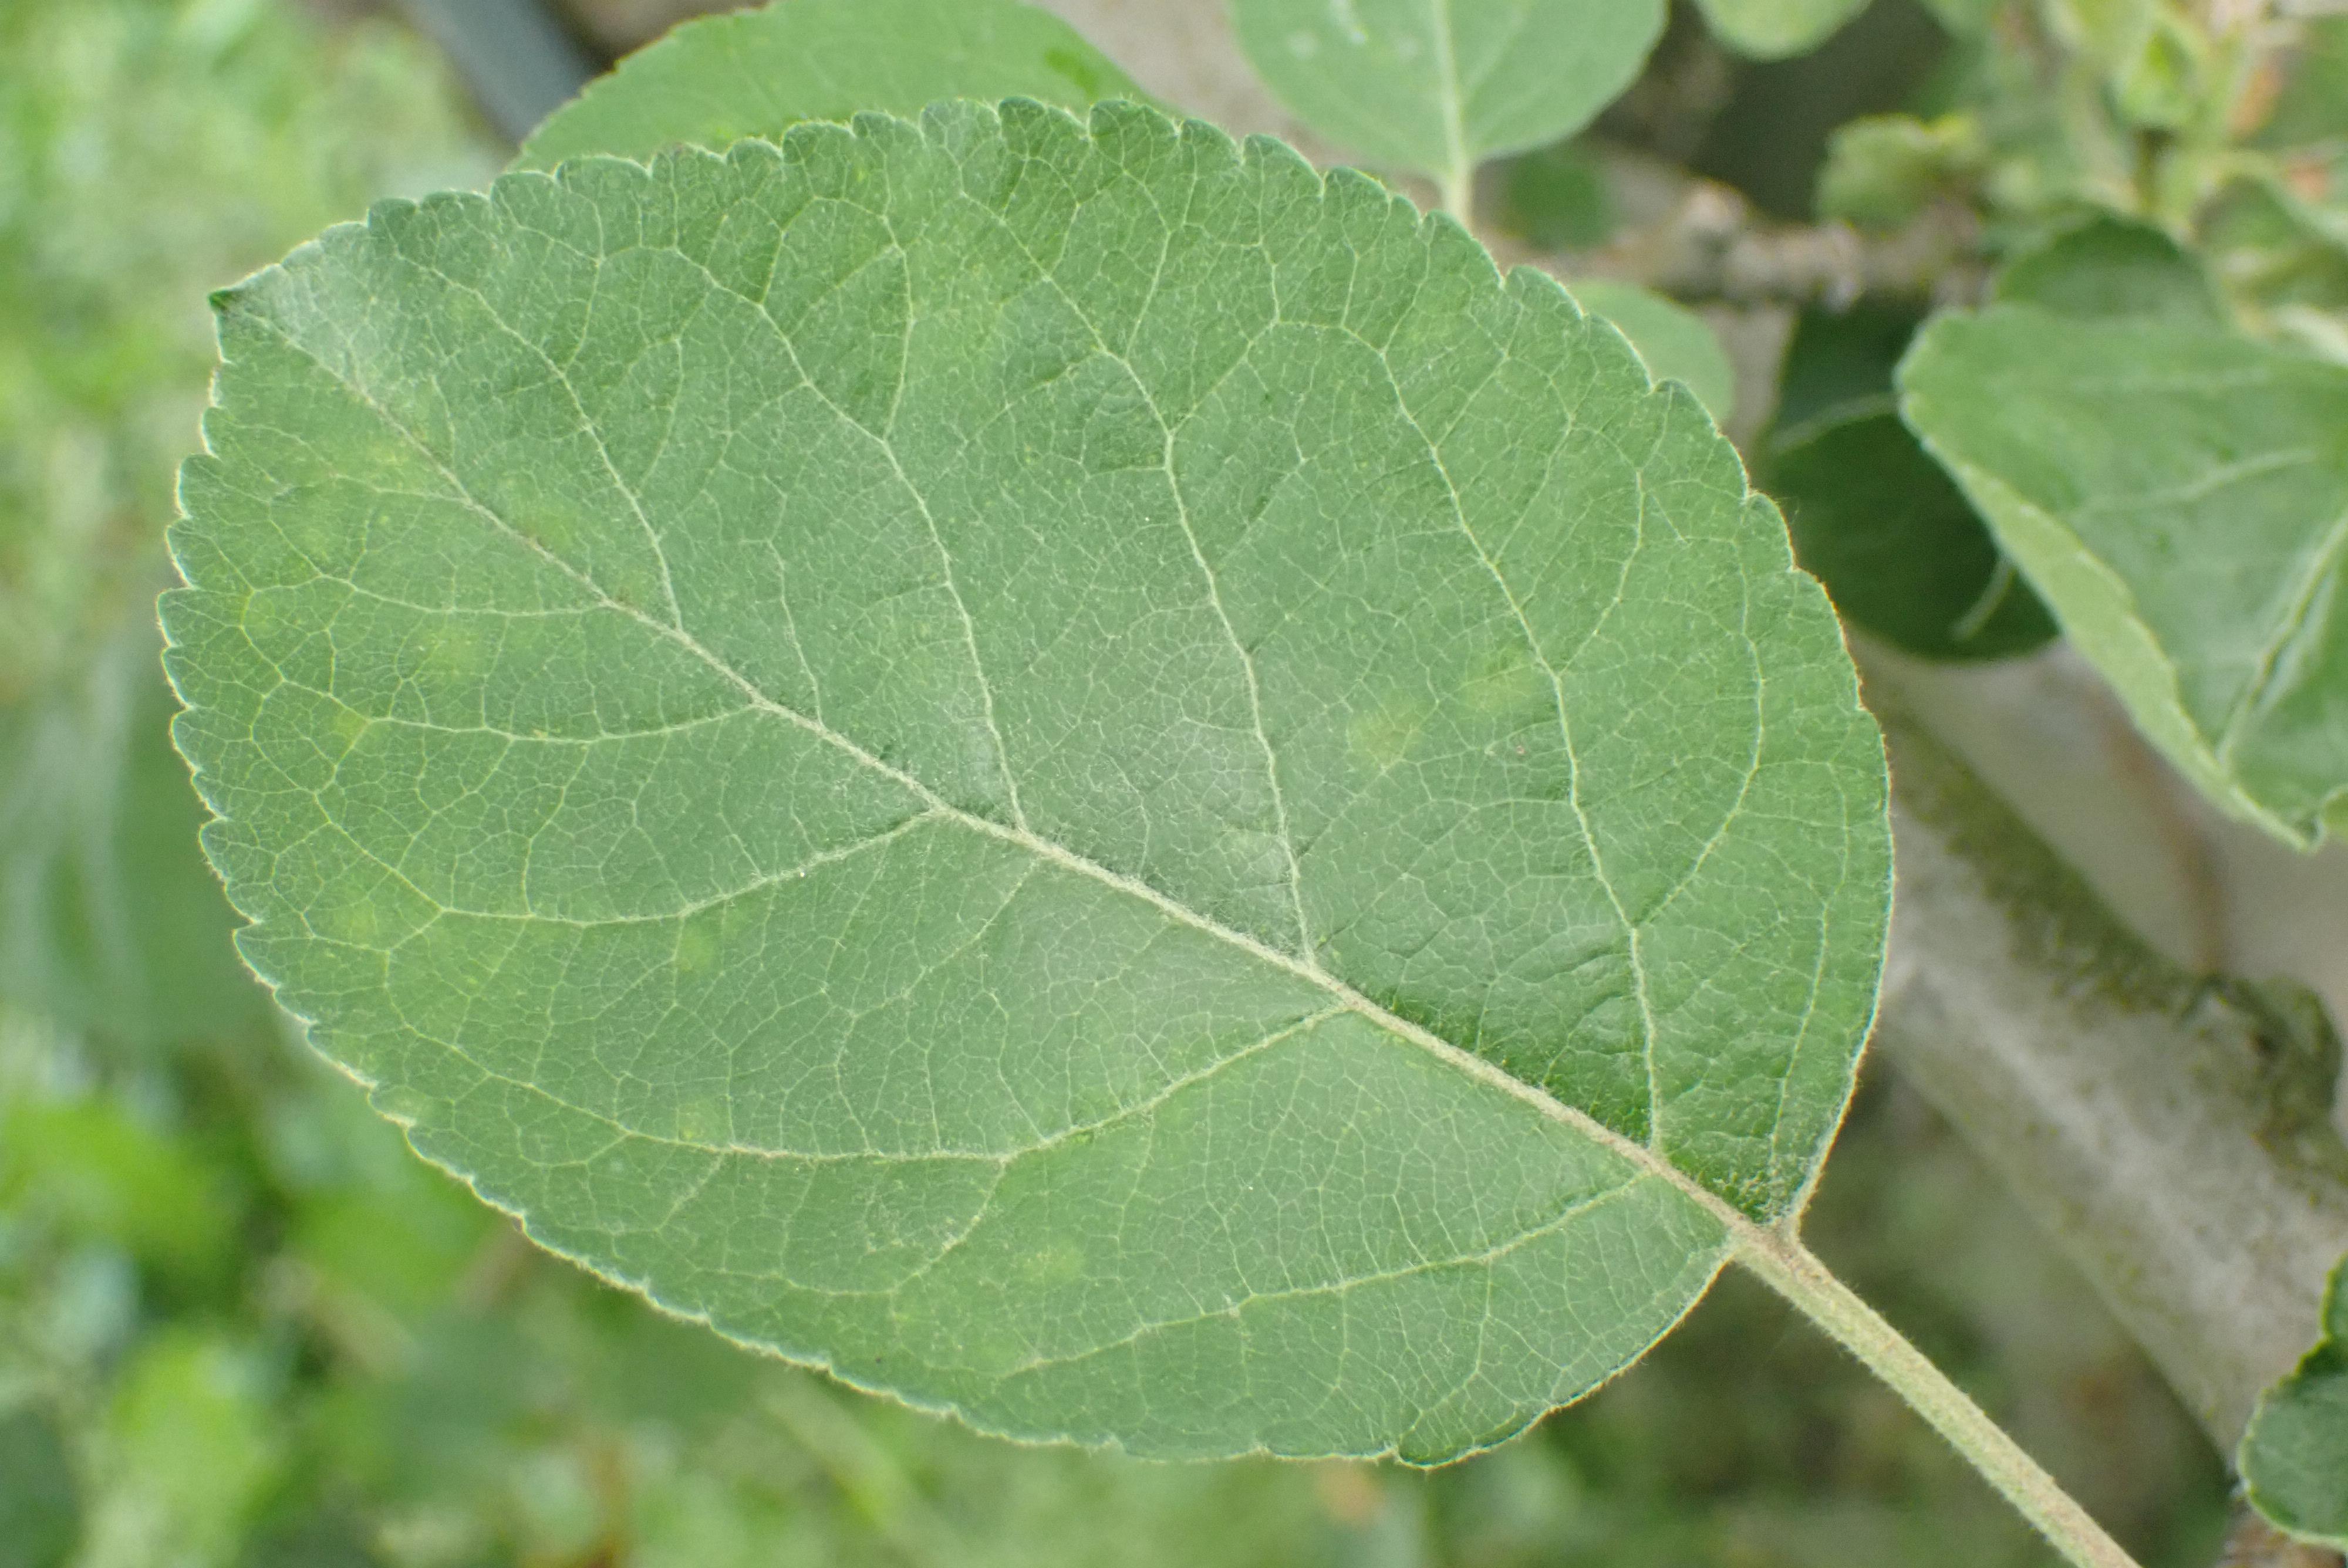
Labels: scab